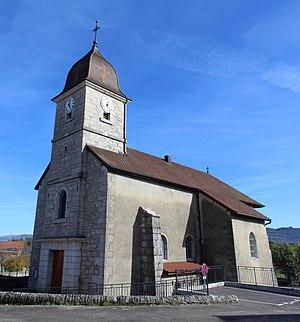
Église de l'Assomption-de-la-Bienheureuse-Vierge-Marie de Vosbles.
Vosbles est une ancienne commune française située dans le département du Jura en région Bourgogne-Franche-Comté. Les habitants se nomment les Vosblois et Vosbloises.
Vosbles-Valfin est une commune française située dans le département du Jura en région Bourgogne-Franche-Comté.